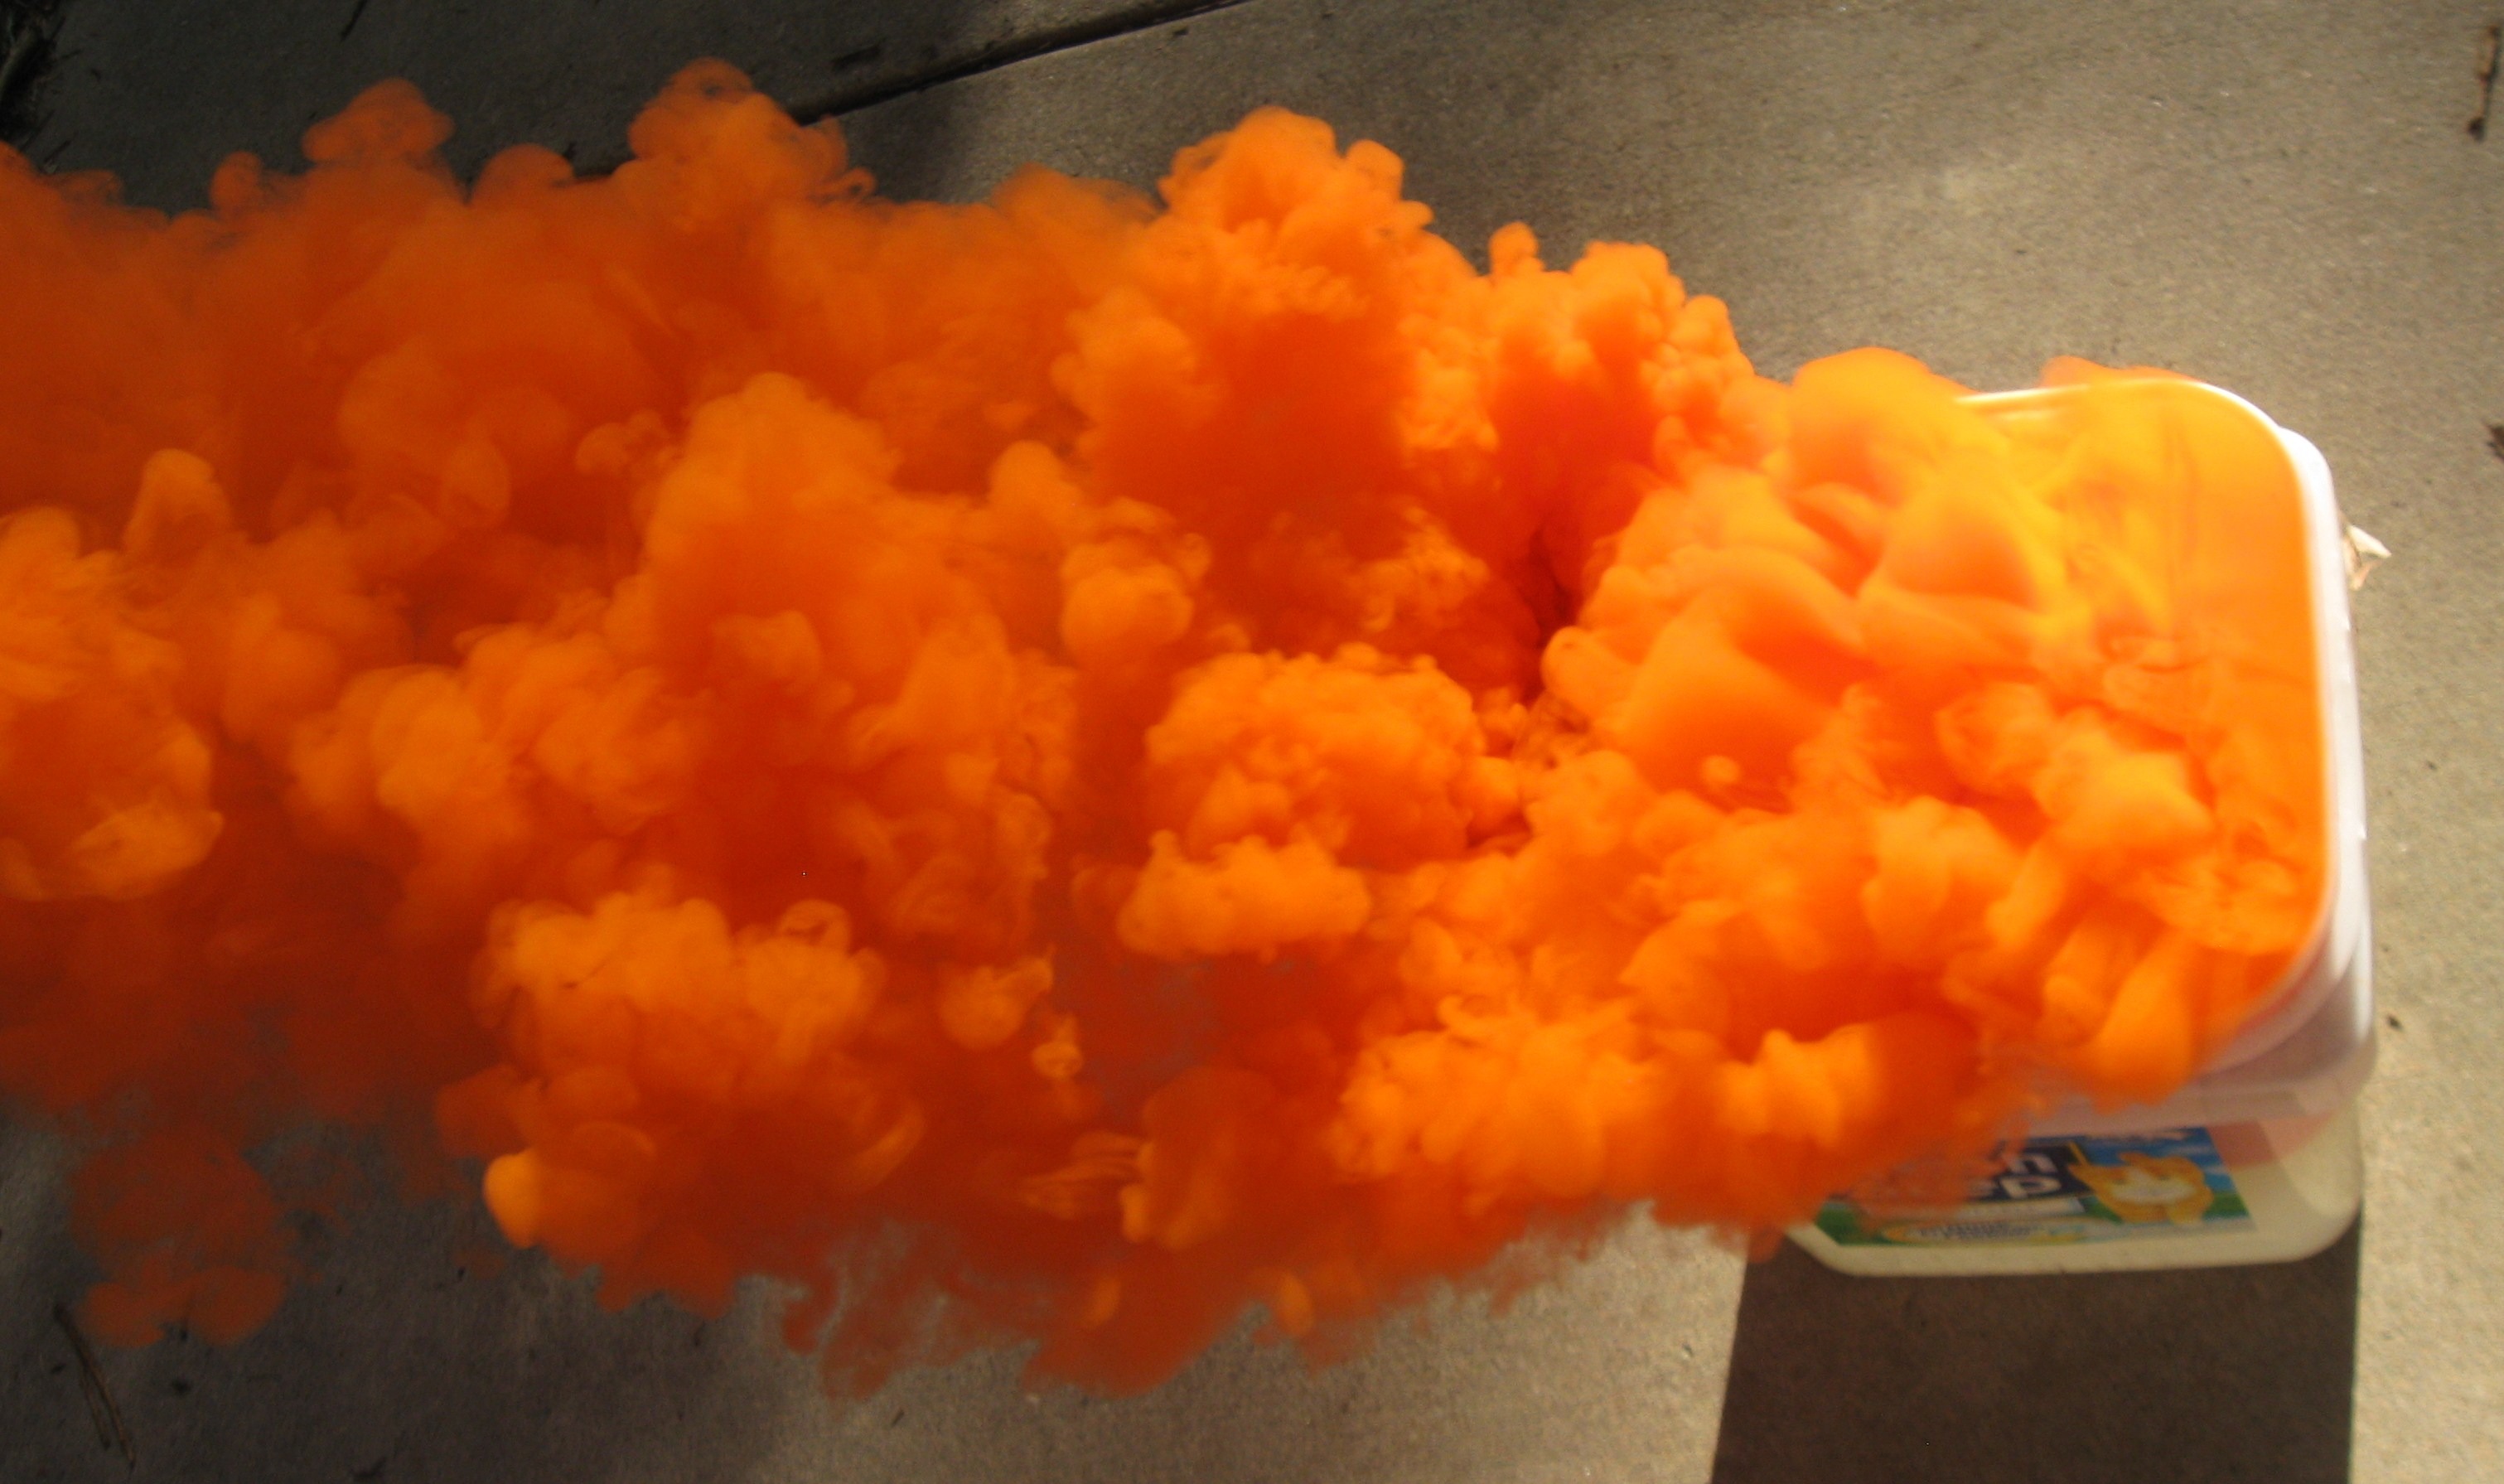
sea, water, ocean, smoke, military, orange, food, produce, beacon, yellow, carrot, distress